Aditya Tare

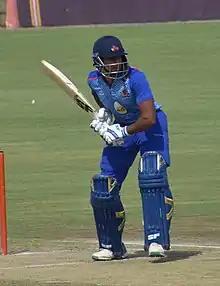
Tare during the 2019–20 Vijay Hazare Trophy

Aditya Prakash Tare (born 7 November 1987) is an Indian cricketer. He is a wicketkeeper batsman who played for Mumbai Indians in the Indian Premier League and for Uttarakhand in domestic cricket.